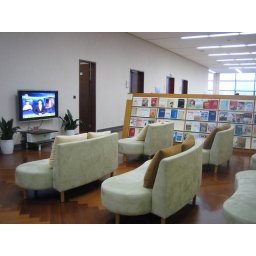
The very new and beautiful public library in Hangzhou. Note the tv screen inthe reading room